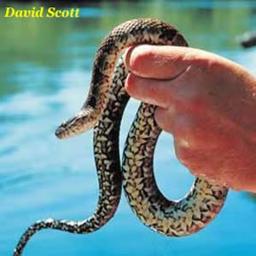
Animal: snakes